Union Bank of Australia building, Orange

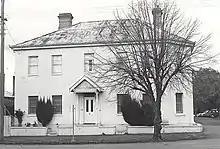
Union Bank of Australia Building

The Union Bank of Australia was established in Orange in 1857 in temporary premises and in 1858 opened in the present building. It was first bank in Orange. In April 1862 the business of the Union Bank was taken over by the Commercial Banking Company of Sydney. It would be after this year that the building was acquired and used as a police station. In 1874-75 buildings for the Police Department were under construction in Byng Street not far from the Court House.